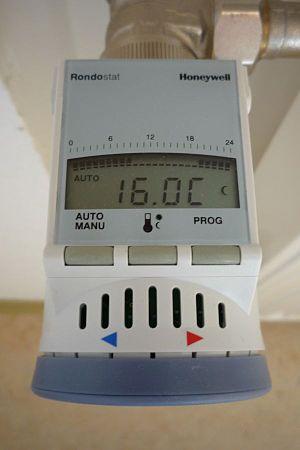
Une vanne thermostatique est une vanne qui se base sur la température ambiante pour faire varier son débit afin de maintenir une température constante. Ce type de vanne abrite une sonde thermosensible qui se dilate et se contracte en fonction de la température ambiante et qui actionne un système mécanique qui laisse passer plus ou moins de fluide.